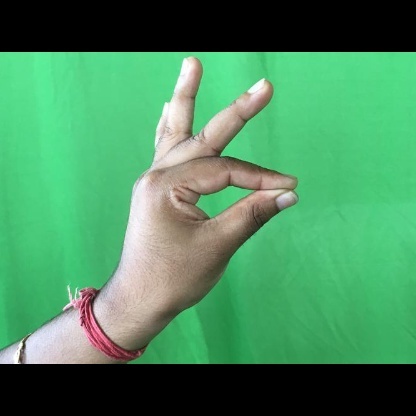
Mudra: Hamsasyam